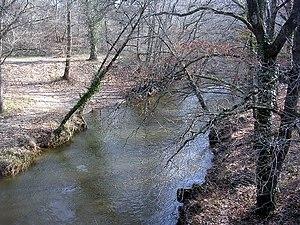
La Grande Leyre à Moustey, dans le département français des Landes.
L'Eyre ou la Leyre est un fleuve côtier des Landes de Gascogne, prenant sa source dans le département des Landes et se jetant dans le bassin d'Arcachon, en Gironde. Il existe deux manières de le présenter :
Moustey est une commune du Sud-Ouest de la France, située dans le département des Landes. Elle est principalement connue pour ses deux églises édifiées côte à côte.